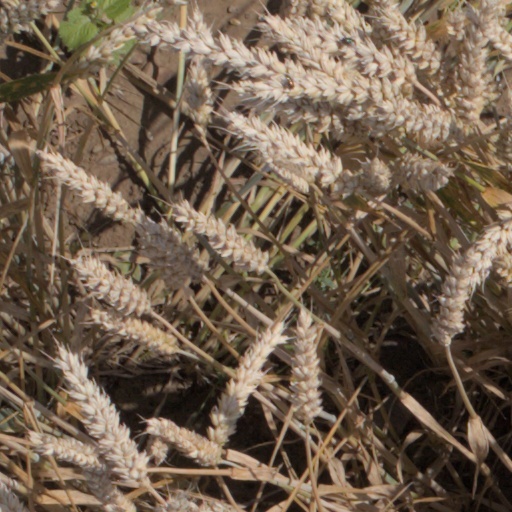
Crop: wheat